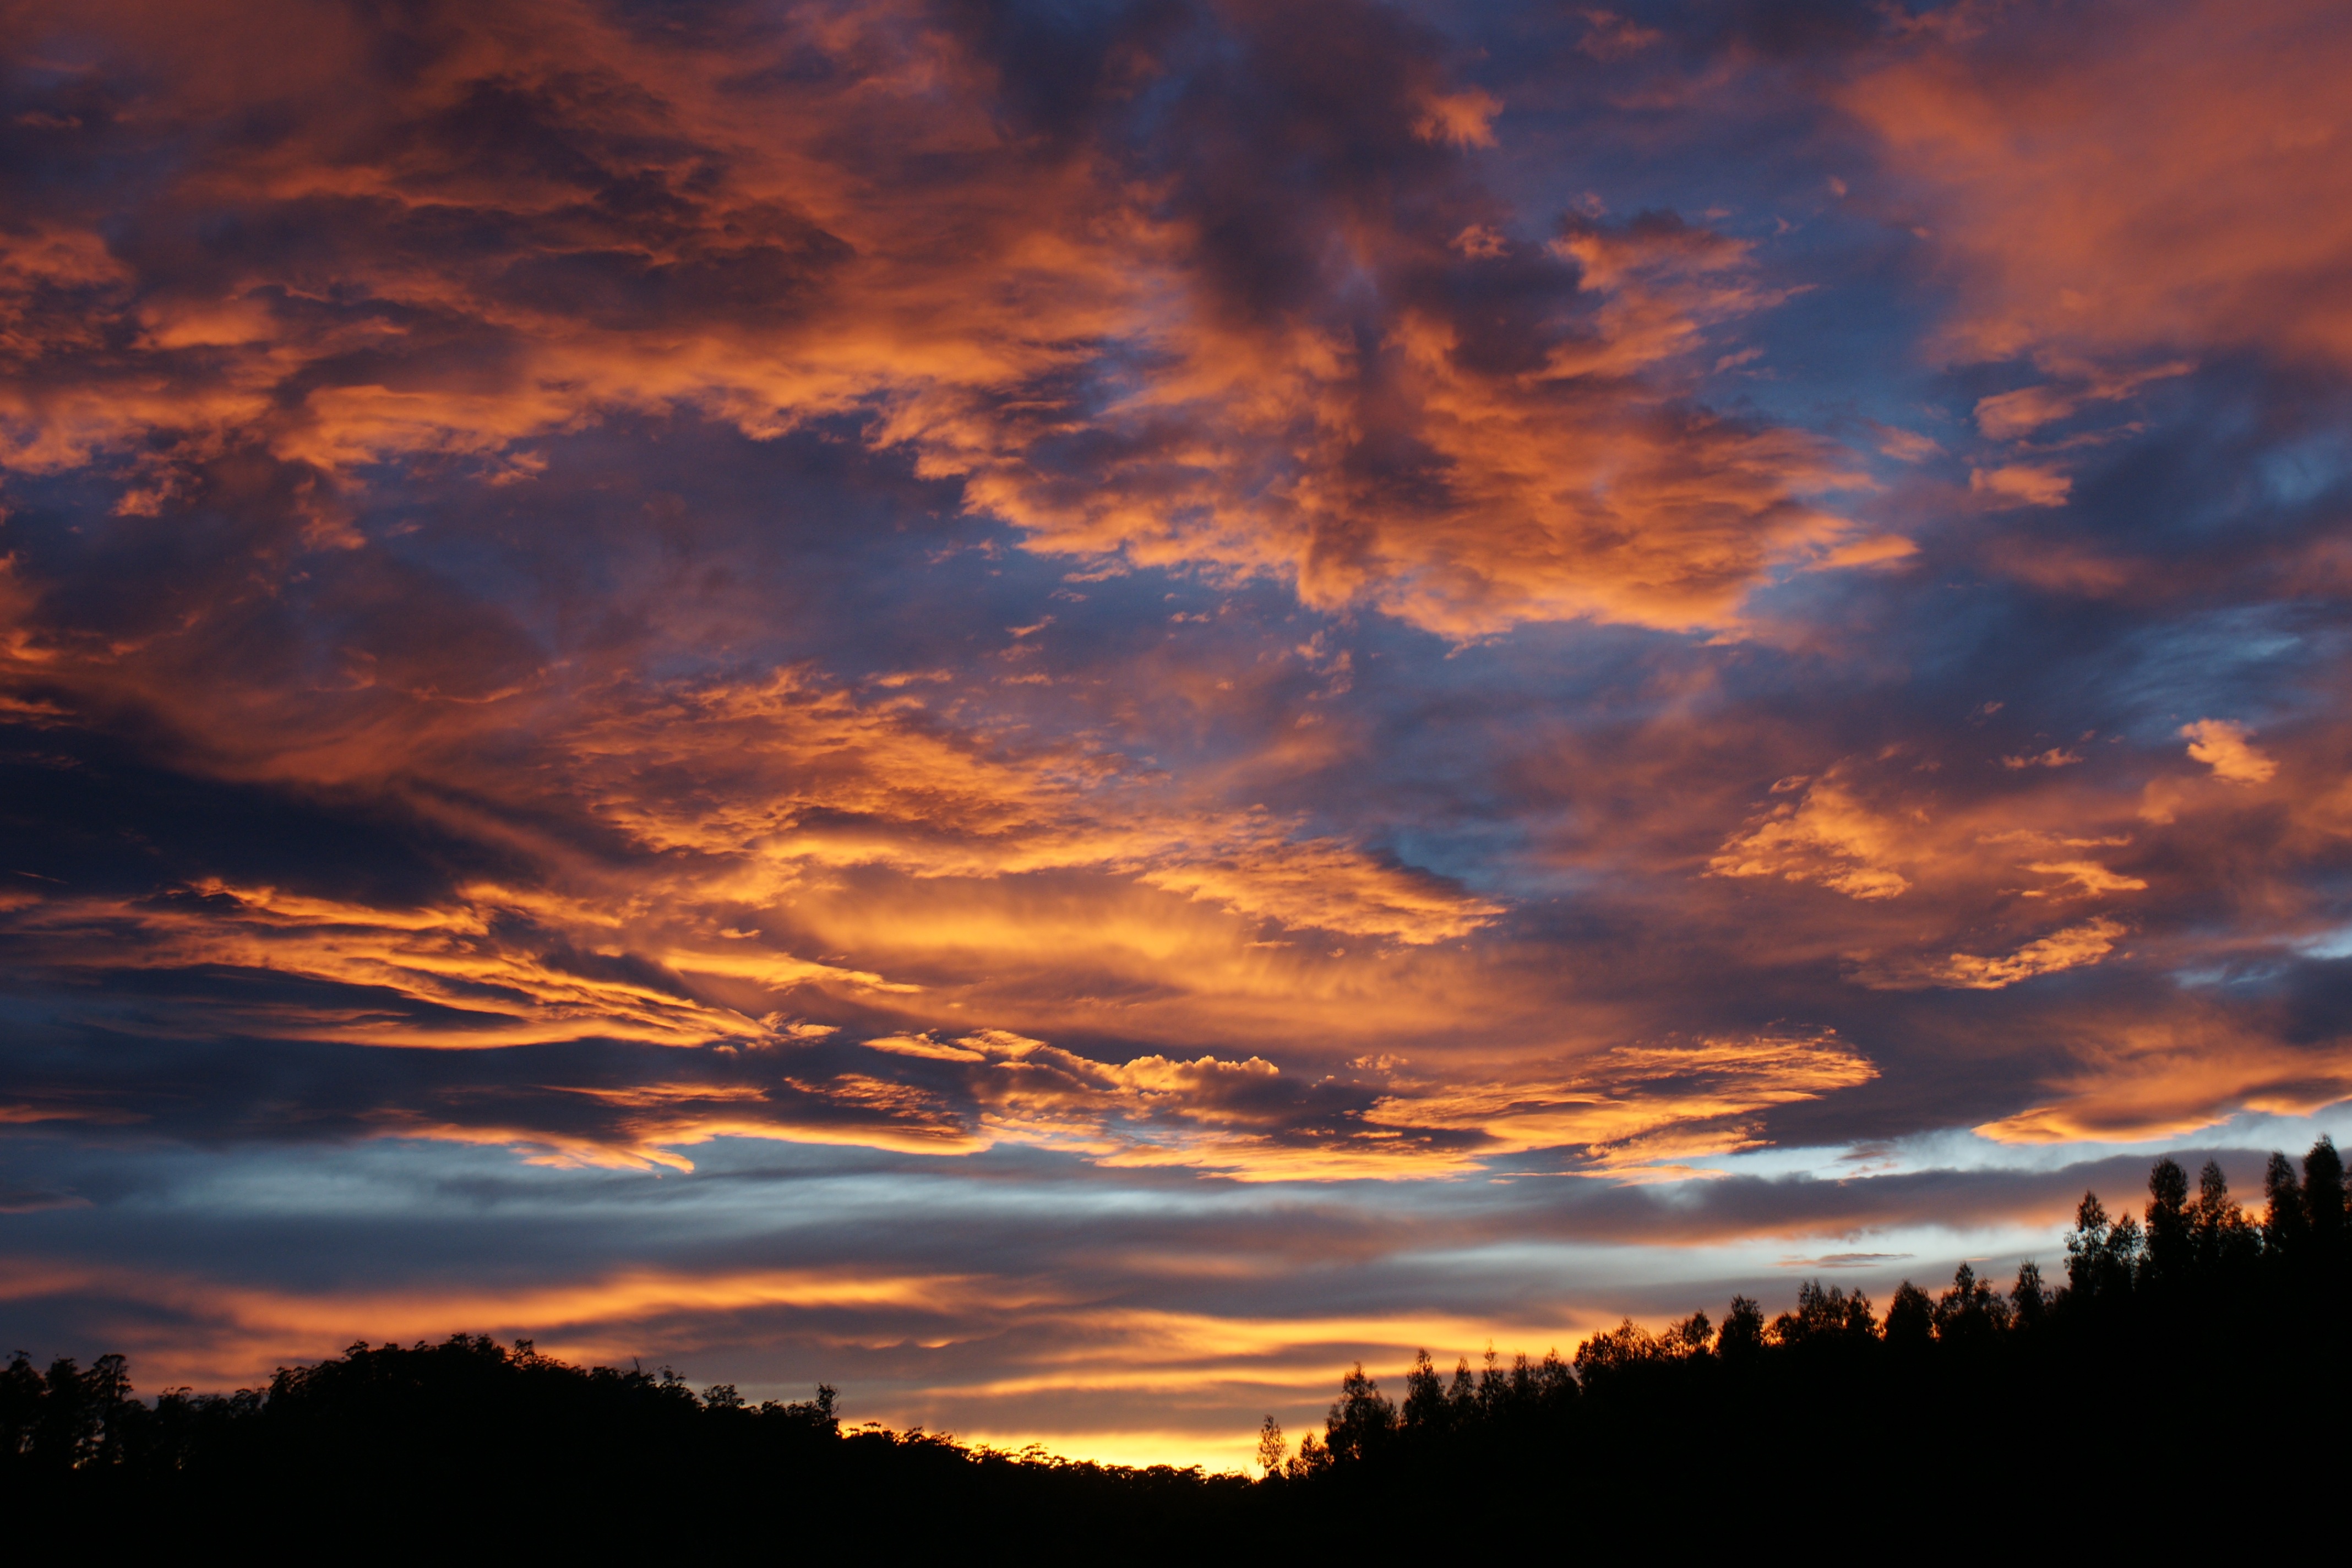
landscape, horizon, cloud, sky, sunrise, sunset, night, sunlight, morning, dawn, atmosphere, dark, dusk, evening, cumulus, astrology, clouds, astronomy, fantasy, clouds sky, sky clouds, afterglow, meteorological phenomenon, red sky at morning